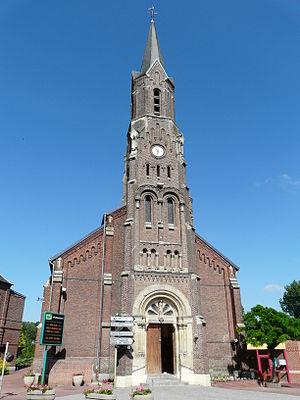
L'église d'Escaudœuvres
André Louis de Baralle, né le 4 mai 1804 à Valenciennes et mort le 28 avril 1872 à Cambrai, est un architecte français.
Escaudœuvres est une commune française située dans le département du Nord, en région Hauts-de-France. Elle se situe dans la région du Cambrésis et dans l'aire urbaine de Cambrai et est l'une des 55 communes membres de la Communauté d'agglomération de Cambrai qui rassemble plus de 80 000 habitants.